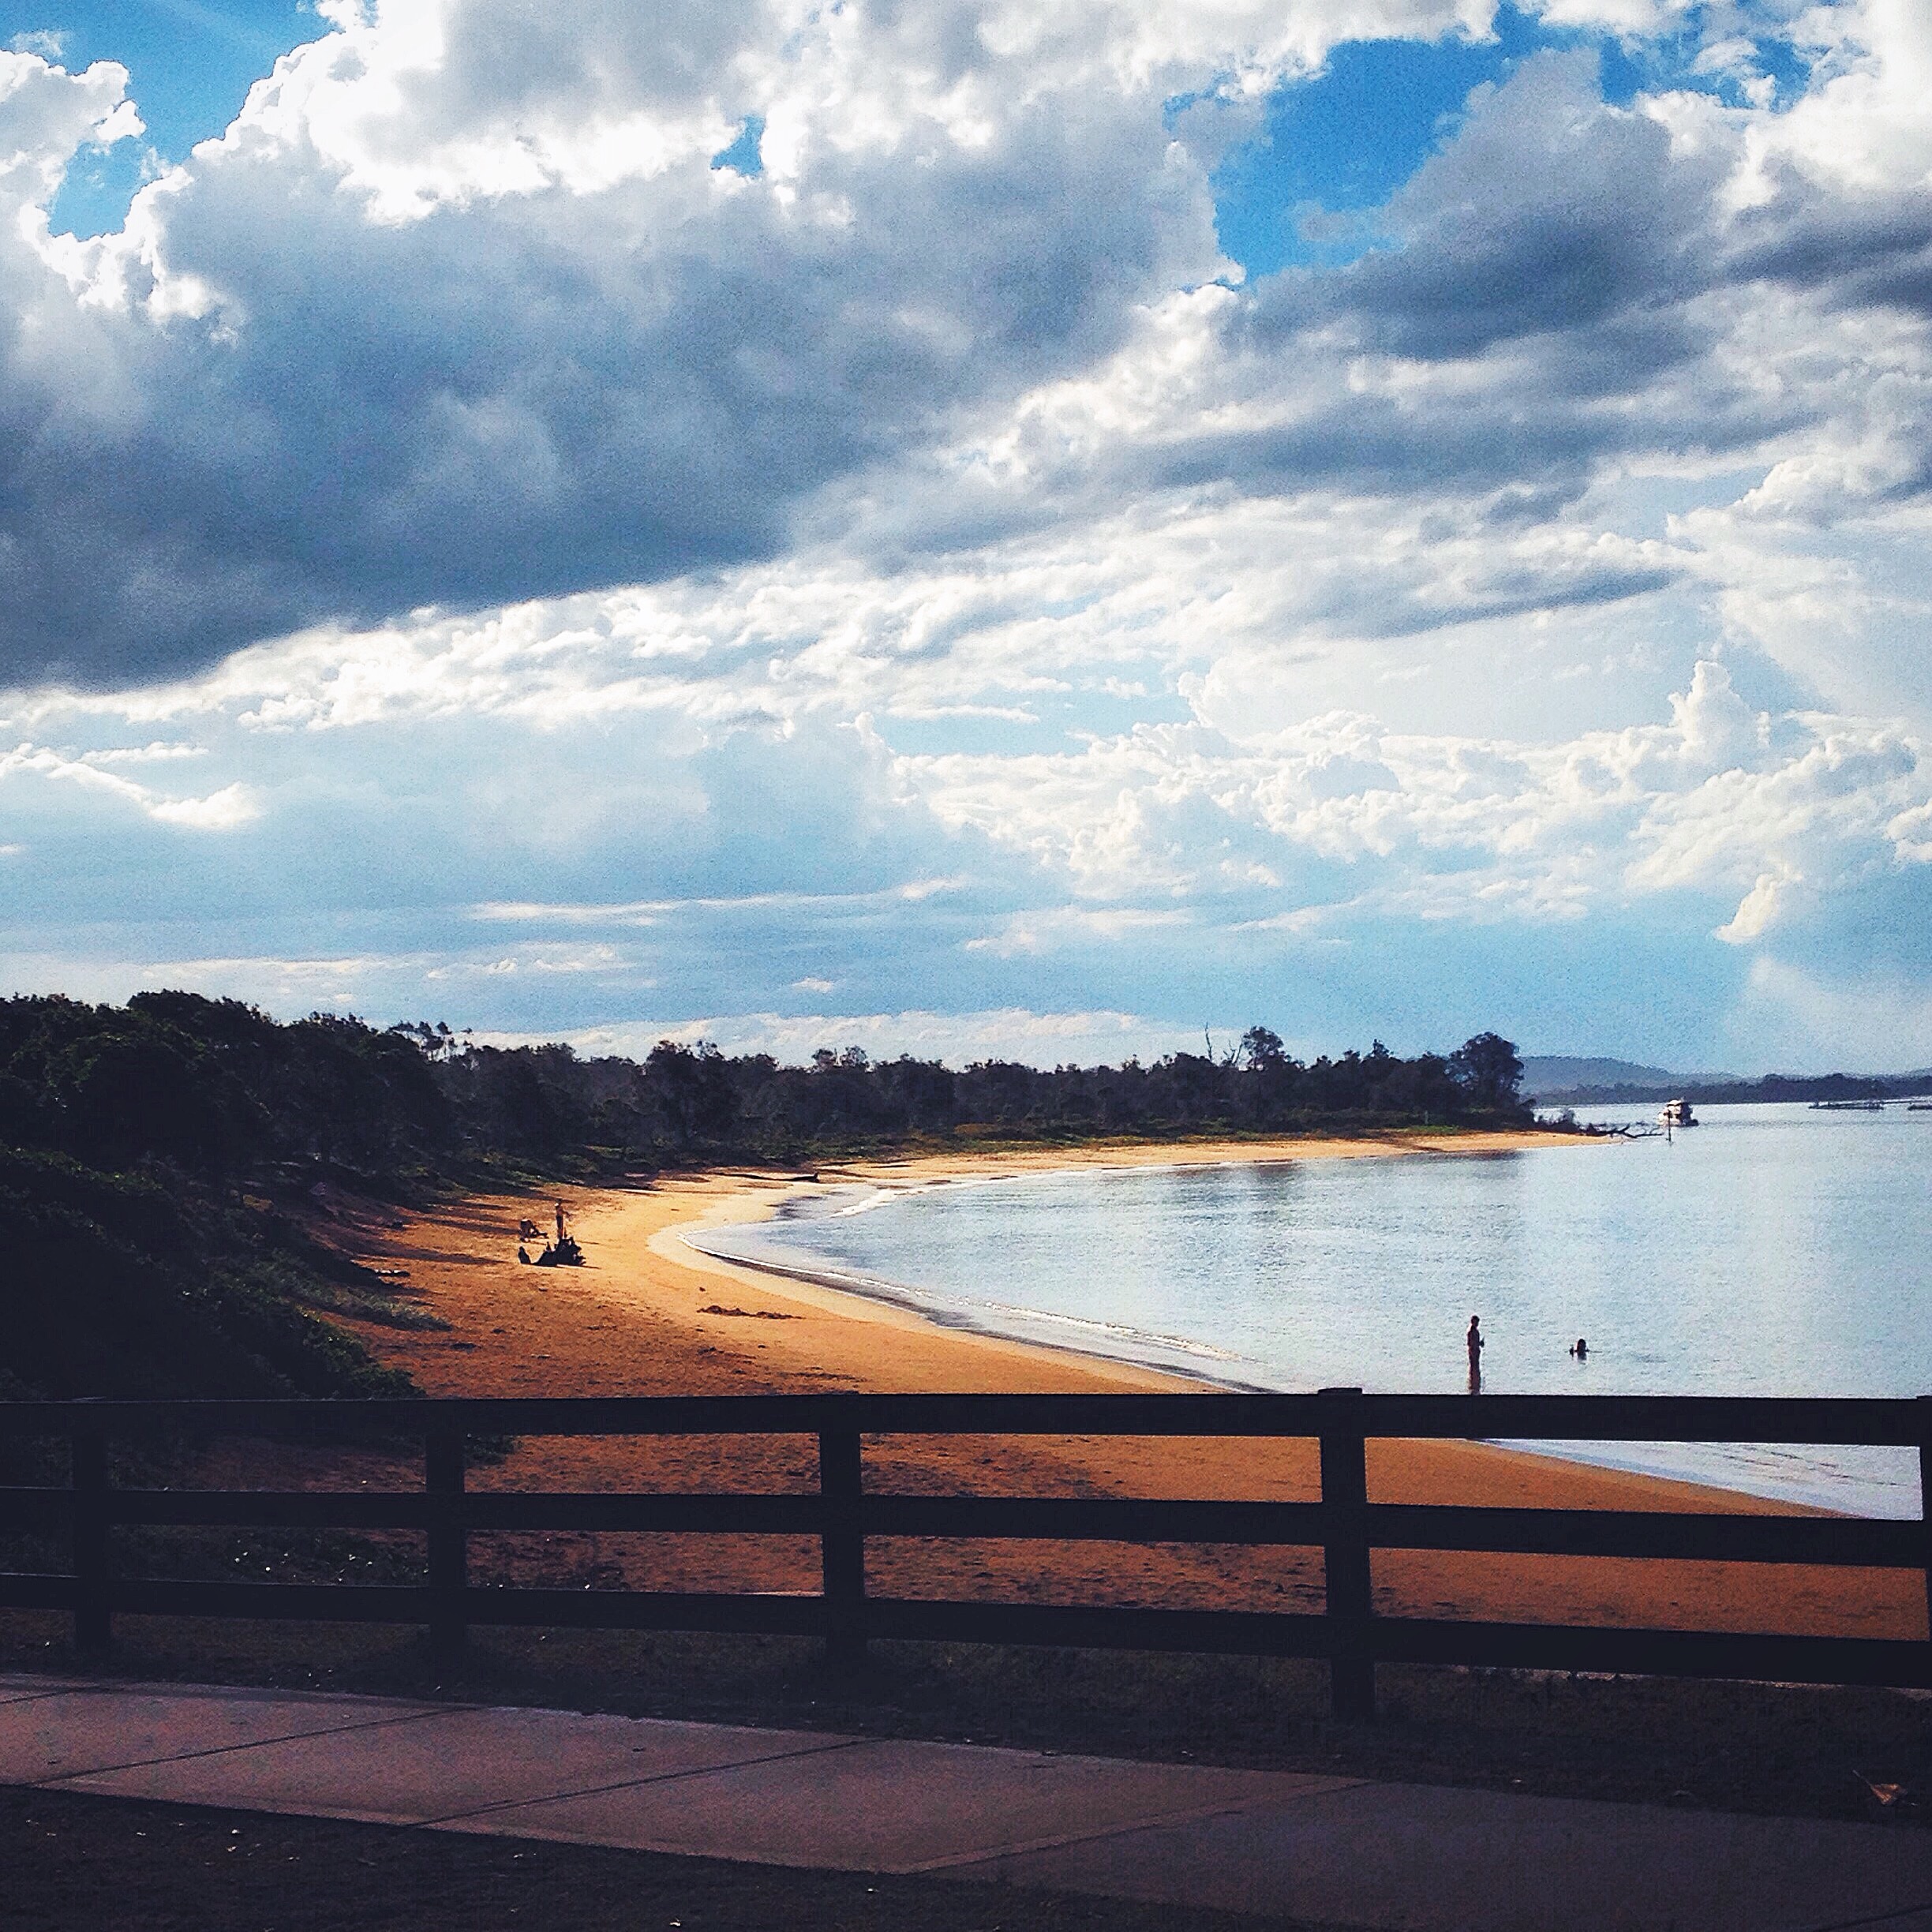
beach, sea, coast, sand, ocean, horizon, cloud, sky, sunrise, sunset, sunlight, morning, shore, wave, lake, dawn, dusk, evening, reflection, vehicle, bay, body of water